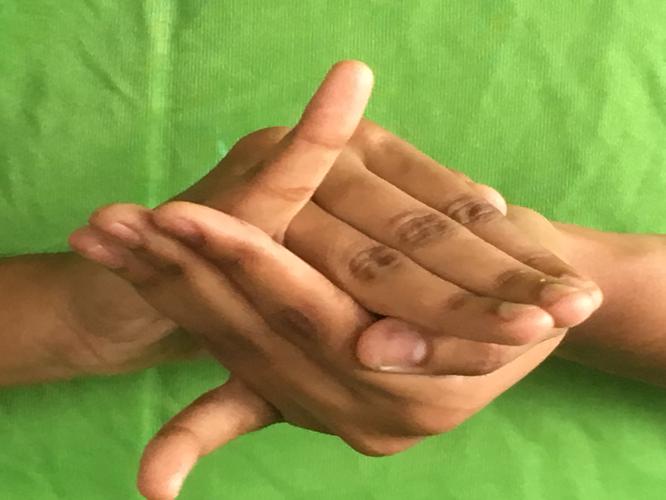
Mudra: Kurma
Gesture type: double_hand